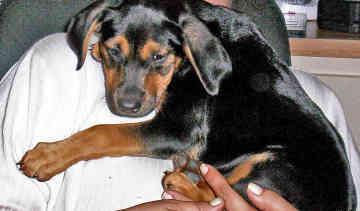
black-and-tan_coonhound